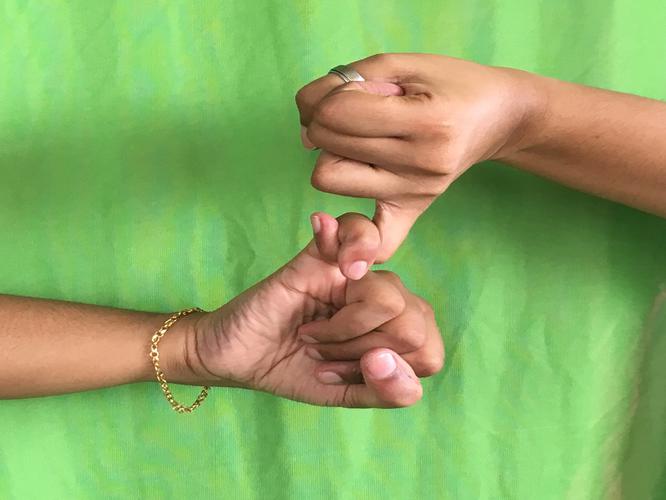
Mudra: Kilaka
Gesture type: double_hand